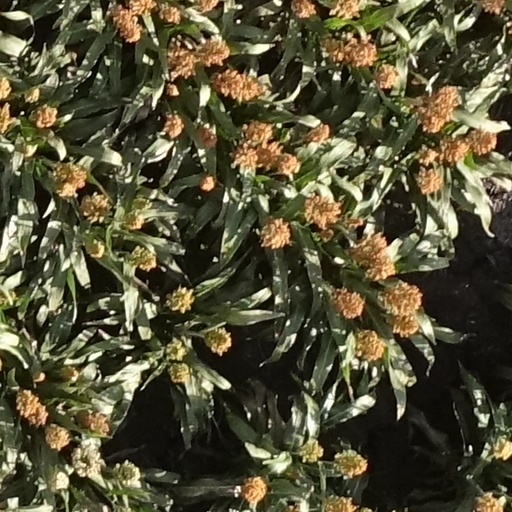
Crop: sorghum